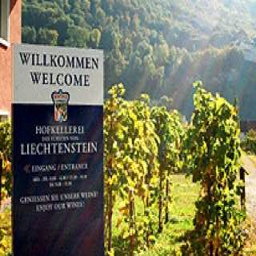
The Prince of Liechtenstein's wine cellars